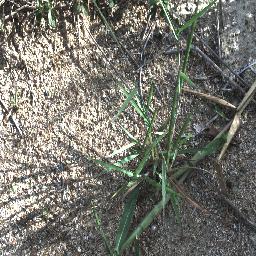
Label: negative